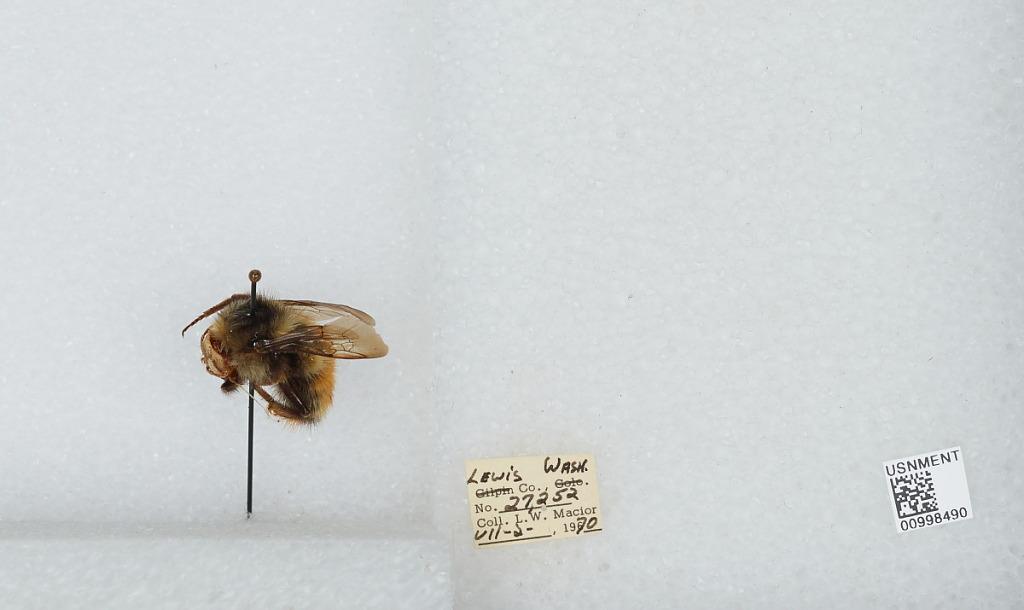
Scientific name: Bombus (Pyrobombus) melanopygus Nylander
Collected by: L. Macior
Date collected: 1970-7-2
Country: United States
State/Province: Washington
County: Lewis
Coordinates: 46.58, -122.4